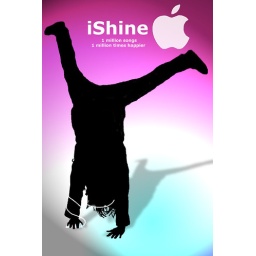
a girl doing a cartwheel. color gradiant in the backround using pink and light blue and a shadow was added.